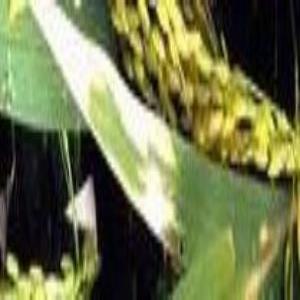
Disease: Bacterialblight